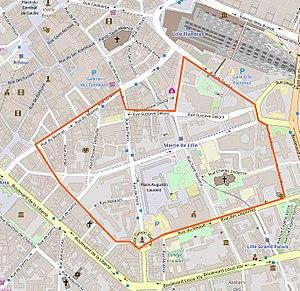
Espace du quartier historique de Lille-Saint-Sauveur sur plan actuel
Lille-Saint-Sauveur est un ancien quartier de Lille, reconstruit au cours des années 1960 qui fait partie de Lille-Centre.